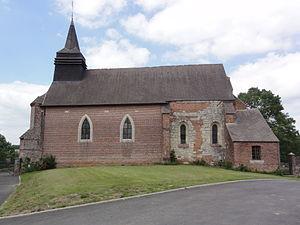
Saint-Clément (Aisne) église, latéral
L'église Saint-Clément de Saint-Clément est une église située à Saint-Clément dans le département de l'Aisne, en France.
Saint-Clément est une commune française située dans le département de l'Aisne, en région Hauts-de-France.